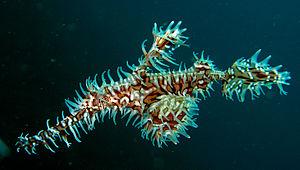
Les Syngnathiformes forment un ordre de poissons téléostéens, comportant notamment les hippocampes, les poisson-flûtes et les poissons-trompettes.